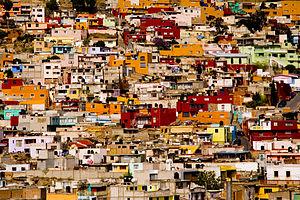
L’urbanisme désigne l'ensemble des sciences, des techniques et des arts relatifs à l'organisation et à l'aménagement des espaces urbains. Ce projet peut être sous-tendu par une volonté d'assurer le bien-être de l'homme et d'améliorer les rapports sociaux en préservant l'environnement. Les professionnels qui exercent ce métier sont des urbanistes.
L'environnement au Mexique est l'environnement du pays Mexique. La biodiversité du Mexique, représentant 10 à 12 % de la biodiversité mondiale connue, en fait l'un des 17 pays mégadivers au monde. C'est ainsi l’un des six pays au monde les plus riches en biodiversité.